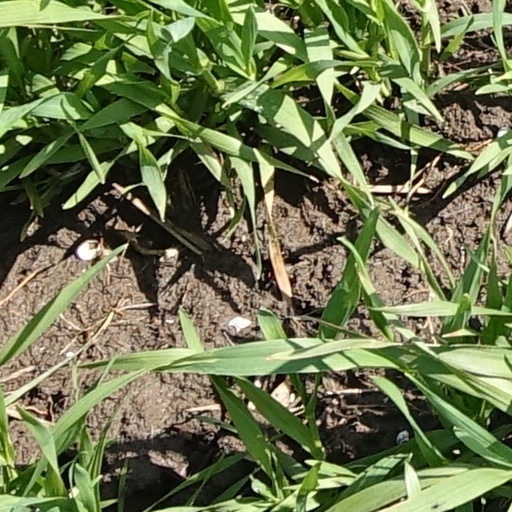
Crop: wheat